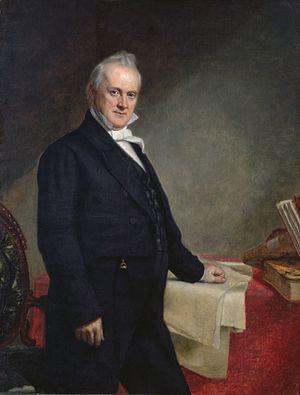
Cette page concerne des événements d'actualité qui se sont produits durant l'année 1857 du calendrier grégorien aux États-Unis.
La présidence de James Buchanan débuta le 4 mars 1857, date de l'investiture de James Buchanan en tant que 15ᵉ président des États-Unis, et prit fin le 4 mars 1861. Buchanan, un démocrate originaire de Pennsylvanie, entra en fonction après avoir battu l'ancien président Millard Fillmore, candidat du Parti américain, et John Charles Frémont, candidat du Parti républicain, à l'élection présidentielle de 1856. Quatre ans plus tard, le républicain Abraham Lincoln lui succéda à la Maison-Blanche.
George Peter Alexander Healy, né le 15 juillet 1813 à Boston et mort le 24 juin 1894 à Chicago, était un peintre portraitiste américain.